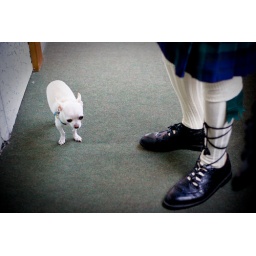
at a wedding in golden a few weeks ago there were many men in skirts &amp;amp; a mini dog